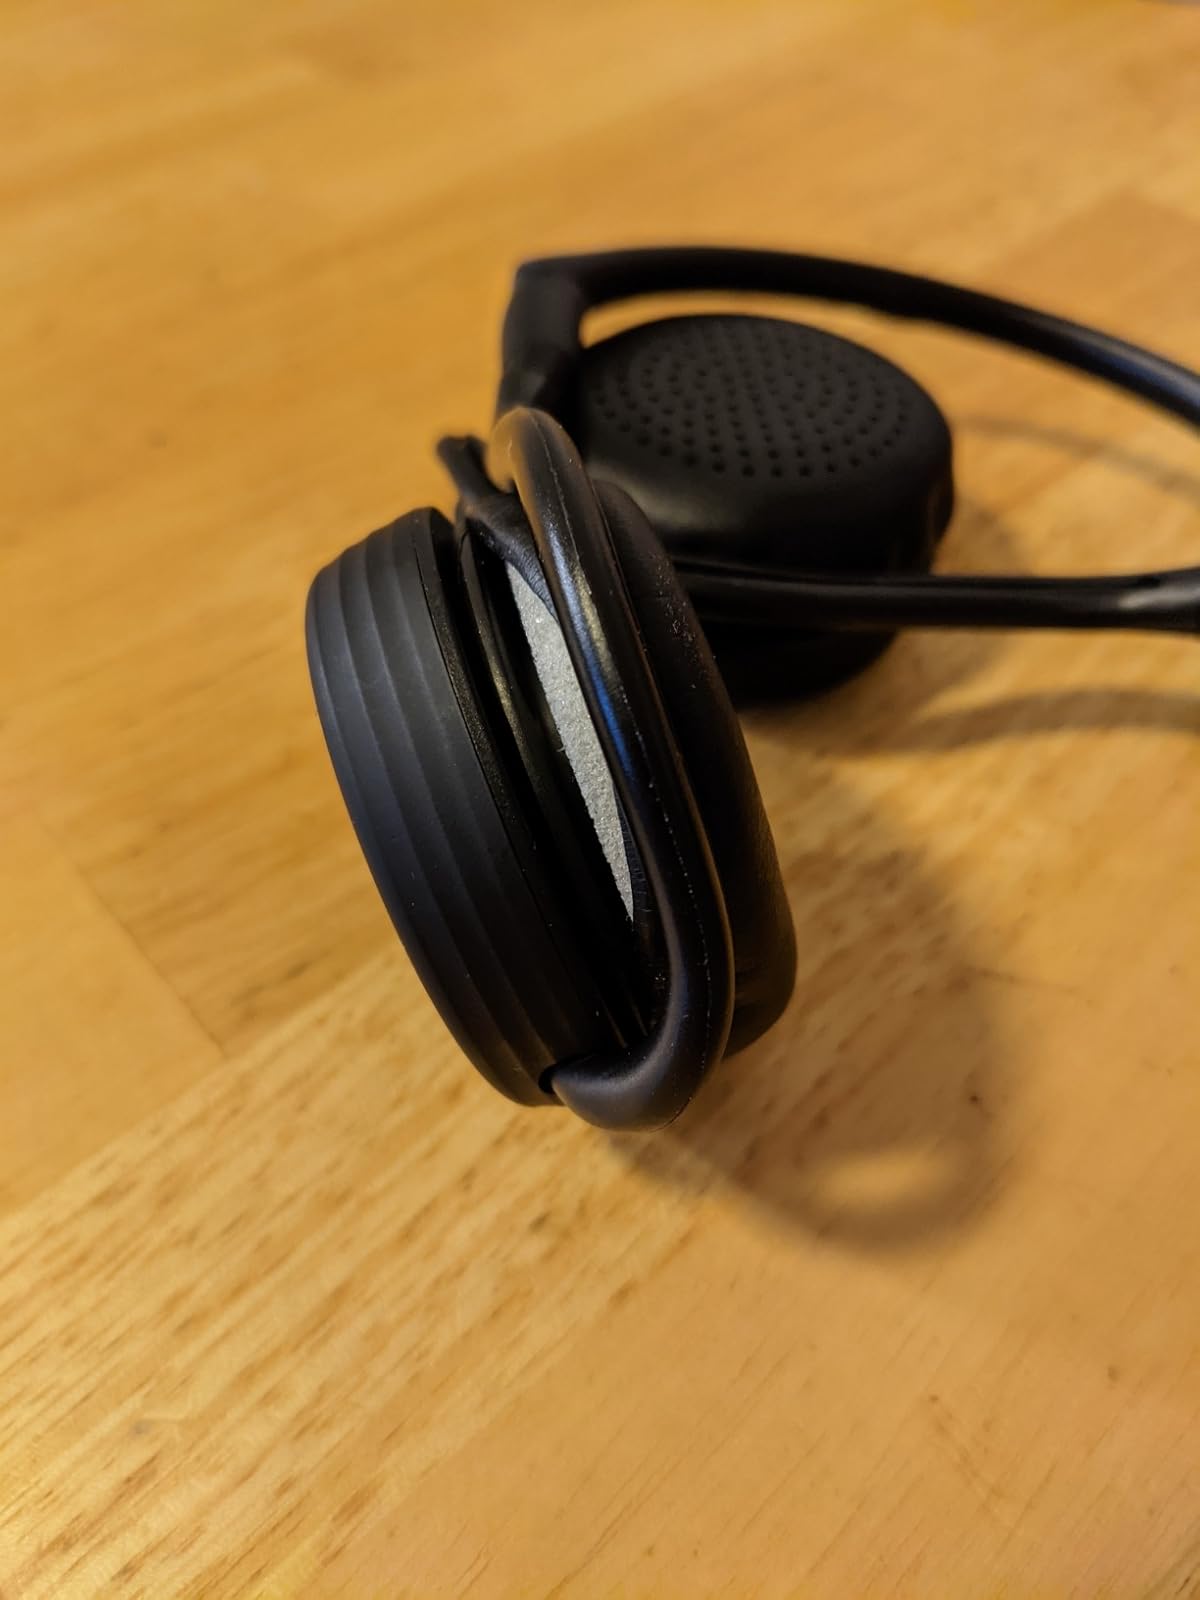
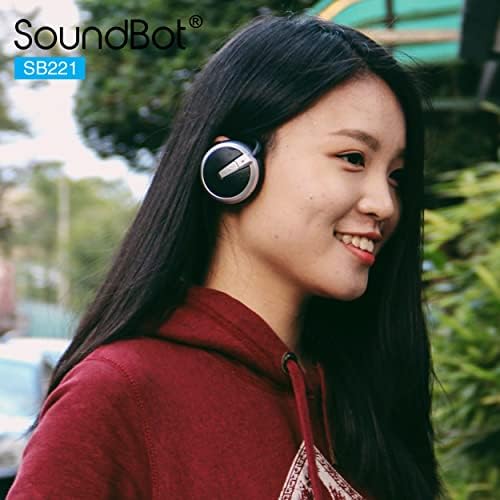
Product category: headphones
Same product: no